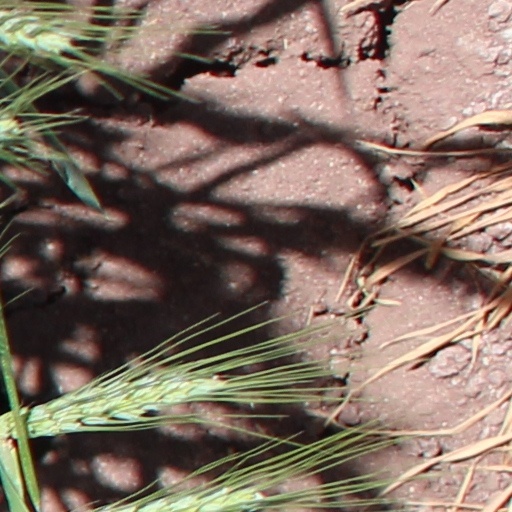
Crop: wheat